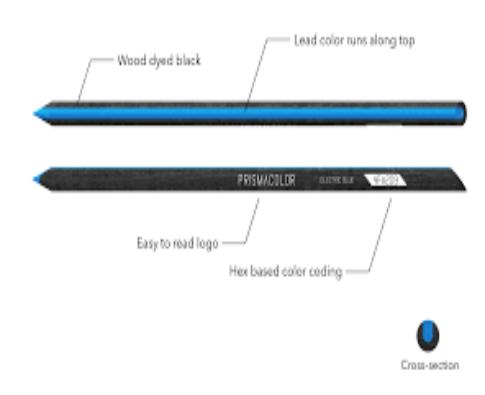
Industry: Necessities